Blind Tom Wiggins

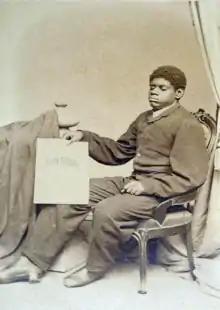
Blind Tom

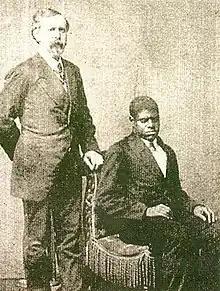
Wiggins with his former enslaver, General James N. Bethune

There are conflicting historical accounts of Blind Tom's first public performance, some indicating he was as young as three. One account from 1857 indicates that he had been performing publicly for several years. Newspaper reviews and audience reactions were favorable, prompting General Bethune to undertake a concert tour with Tom around their home state of Georgia. Tom later toured the South with Bethune or accompanied by hired managers, though their travels and bookings were sometimes hampered by the north–south hostilities which were drawing the nation towards Civil War. In 1860, Blind Tom performed at the White House before President James Buchanan; he was the first African-American to give a command performance at the White House. Mark Twain attended many of Blind Tom's performances over several decades and chronicled the proceedings.